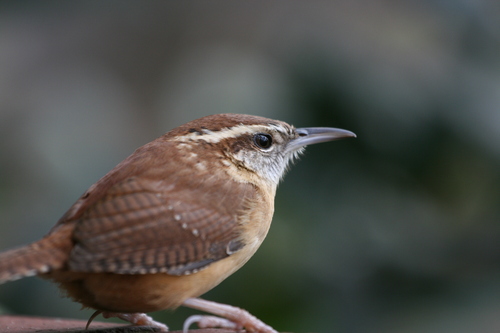
a small rounded brown bird with a long beak for its size.
this bird is brown with white on its head and has a long, pointy beak.
a small bird with a bill that curves downwards and brown wings
this bird has a brown overall body color with streaks of white on its eyebrow and throat area.
small brown and white bird with long pink tarsus and long brown beakthe bird has a black eyering, and long thin bill that is black and curved.
a very small, light brown bird with a slightly curved bill and small dotted wingbars.
this particular bird has a belly that is tan with brown wings
this small bird has dark brown feathers on its wings and a sharp bill .
this bird has a brown crown, brown primaries, and a brown belly.
Species: Carolina Wren